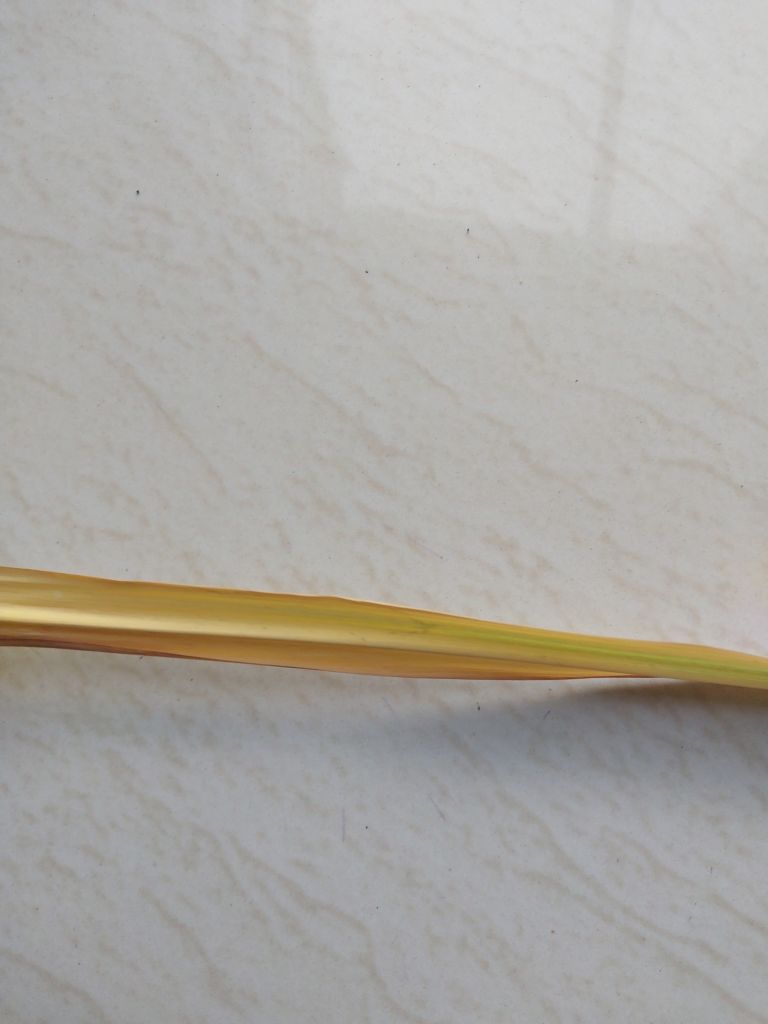
Label: Yellow Leaf